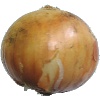
Label: white_onion